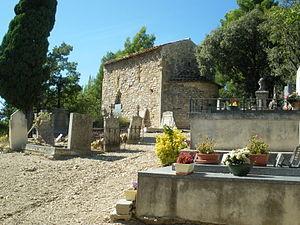
Chapelle de La Roque Alric, Vaucluse, France
La Roque-Alric est une commune française située dans le département de Vaucluse, en région Provence-Alpes-Côte d'Azur.